Common dolphin

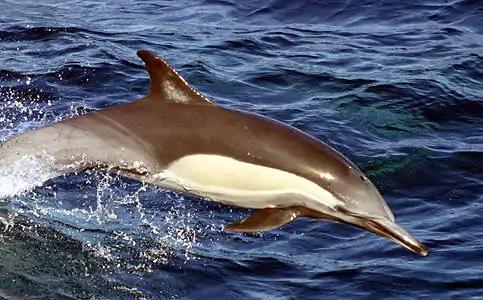
"Long-beaked" common dolphin, California

This analysis was seemingly confirmed by a more in-depth genetic study in the 1990s. This study also suggested a third species ("D. tropicalis", common name usually Arabian common dolphin or Indo-Pacific common dolphin), characterized by an extremely long and thin beak and found in the Red Sea and Indian Ocean, might be distinguished from the long-beaked species. The current standard taxonomic works recognize this as a subspecies of "D. delphis" rather than a separate species.